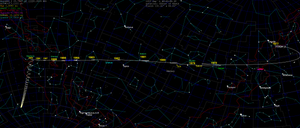
Voyager 2 est l'une des deux sondes spatiales du programme Voyager. Son lancement a eu lieu le 20 août 1977. Comme Voyager 1, elle a été conçue et réalisée au Jet Propulsion Laboratory près de Pasadena en Californie. Techniquement identique à Voyager 1, Voyager 2 a été lancée sur une trajectoire plus lente et plus courbée, ce qui a permis de la maintenir dans le plan de l'écliptique. Ainsi, elle a pu être dirigée vers Uranus puis Neptune en utilisant l'assistance gravitationnelle lors des survols de Saturne en 1981 et d'Uranus en 1986. En raison de la trajectoire choisie, Voyager 2 n'a pas pu se rapprocher autant que Voyager 1 de Titan, le plus grand satellite de Saturne. Cependant, c'est aujourd'hui le seul engin spatial à s'être approché d'Uranus et de Neptune et à les avoir survolées. La configuration particulière des quatre planètes géantes qui a rendu leur survol possible ne se reproduit que tous les 176 ans.